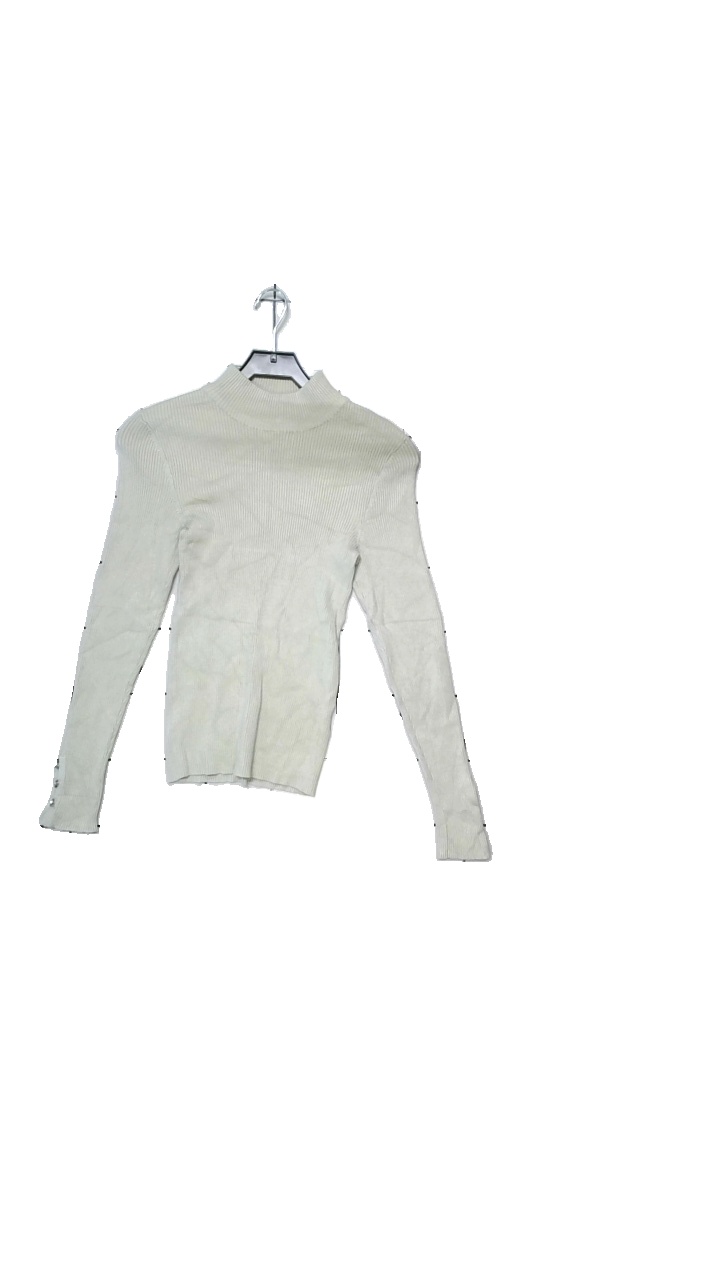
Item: Top (Ladies)
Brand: Amisu (new Yorker)
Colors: Green
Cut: None
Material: -
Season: All
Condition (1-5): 3
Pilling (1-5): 3
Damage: -
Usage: Reuse
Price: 50-100